Trams in Kaliningrad

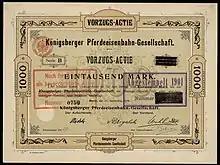
Preferred share of the Königsberger Pferdeeisenbahn-Gesellschaft, issued 25 September 1898

Early trams in Königsberg (as the city was known before 1945) used horse traction. The first line opened on 26 May 1881. A second line was in operation from 5 June 1881, and was extended on 16 May 1882. A third line entered service on 29 June 1881 and a fourth on 11 October 1881. The central network was completed with a fifth line at the start of 1882. This fifth line included a steep slope which necessitated the use of extra horses. Trams ran on all the lines at ten-minute intervals. The network was operated by the "Königsberg Horse-tram Company" (""Königsberger Pferdeeisenbahn-Gesellschaft"").